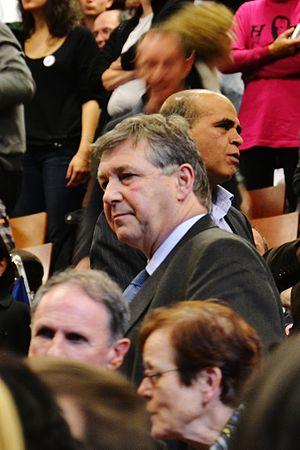
Philippe Nauche, député-maire PS de Brive (Corrèze, France), au meeting de François Hollande au Zénith de Limoges, le 27 avril 2012.
Philippe Nauche est un homme politique français né le 15 juillet 1957 à Brive-la-Gaillarde en Corrèze, membre du Parti Socialiste. Il est Conseiller régional et vice-président du Conseil régional de Nouvelle-Aquitaine.